Law of the European Union

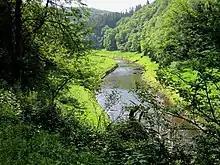
Deforestation in Europe has been driven by "biomass" being classified as "renewable", even though burning wood for power pollutes the air and harms human health more than coal, and drives climate damage.

Third, the EU is formally not enabled to legislate on collective bargaining, although the EU, with all member states, is bound by the jurisprudence of the European Court of Human Rights on freedom of association. In "Wilson and Palmer v United Kingdom" the Court held that any detriment for membership of a trade union was incompatible with article 11, and in "Demir and Baykara v Turkey" the Court held "the right to bargain collectively with the employer has, in principle, become one of the essential elements" of article 11. This approach, which includes affirmation of the fundamental right to strike in all democratic member states, has been seen as lying in tension with some of the Court of Justice's previous case law, notably "ITWF v Viking Line ABP" and "Laval Un Partneri Ltd v Svenska Byggnadsarbetareforbundet". These controversial decisions, quickly disapproved by legislative measures, suggested the fundamental right of workers to take collective action was subordinate to business freedom to establish and provide services. More positively, the Information and Consultation Directive 2002 requires that workplaces with over 20 or 50 staff have the right to set up elected work councils with a range of binding rights, the European Works Council Directive 2009 enables work councils transnationally, and the Employee Involvement Directive 2001 requires representation of workers on company boards in some European Companies. If a company transforms from a member state corporation to incorporate under the European Company Regulation 2001, employees are entitled to no less favourable representation than under the member state's existing board participation laws. This is practically important as a majority of EU member states require employee representation on company boards. Fourth, minimum job security rights are provided by three Directives. The Collective Redundancies Directive 1998 specifies that minimum periods of notice and consultation occur if more than a set number of jobs in a workplace are at risk. The Transfers of Undertakings Directive 2001 require that staff retain all contractual rights, unless there is an independent economic, technical or organisational reason, if their workplace is sold from one company to another. Last, the Insolvency Protection Directive 2008 requires that employees' wage claims are protected in case their employer falls insolvent. This last Directive gave rise to "Francovich v Italy", where the Court of Justice affirmed that member states which fail to implement the minimum standards in EU Directives are liable to pay compensation to employees who should have rights under them.